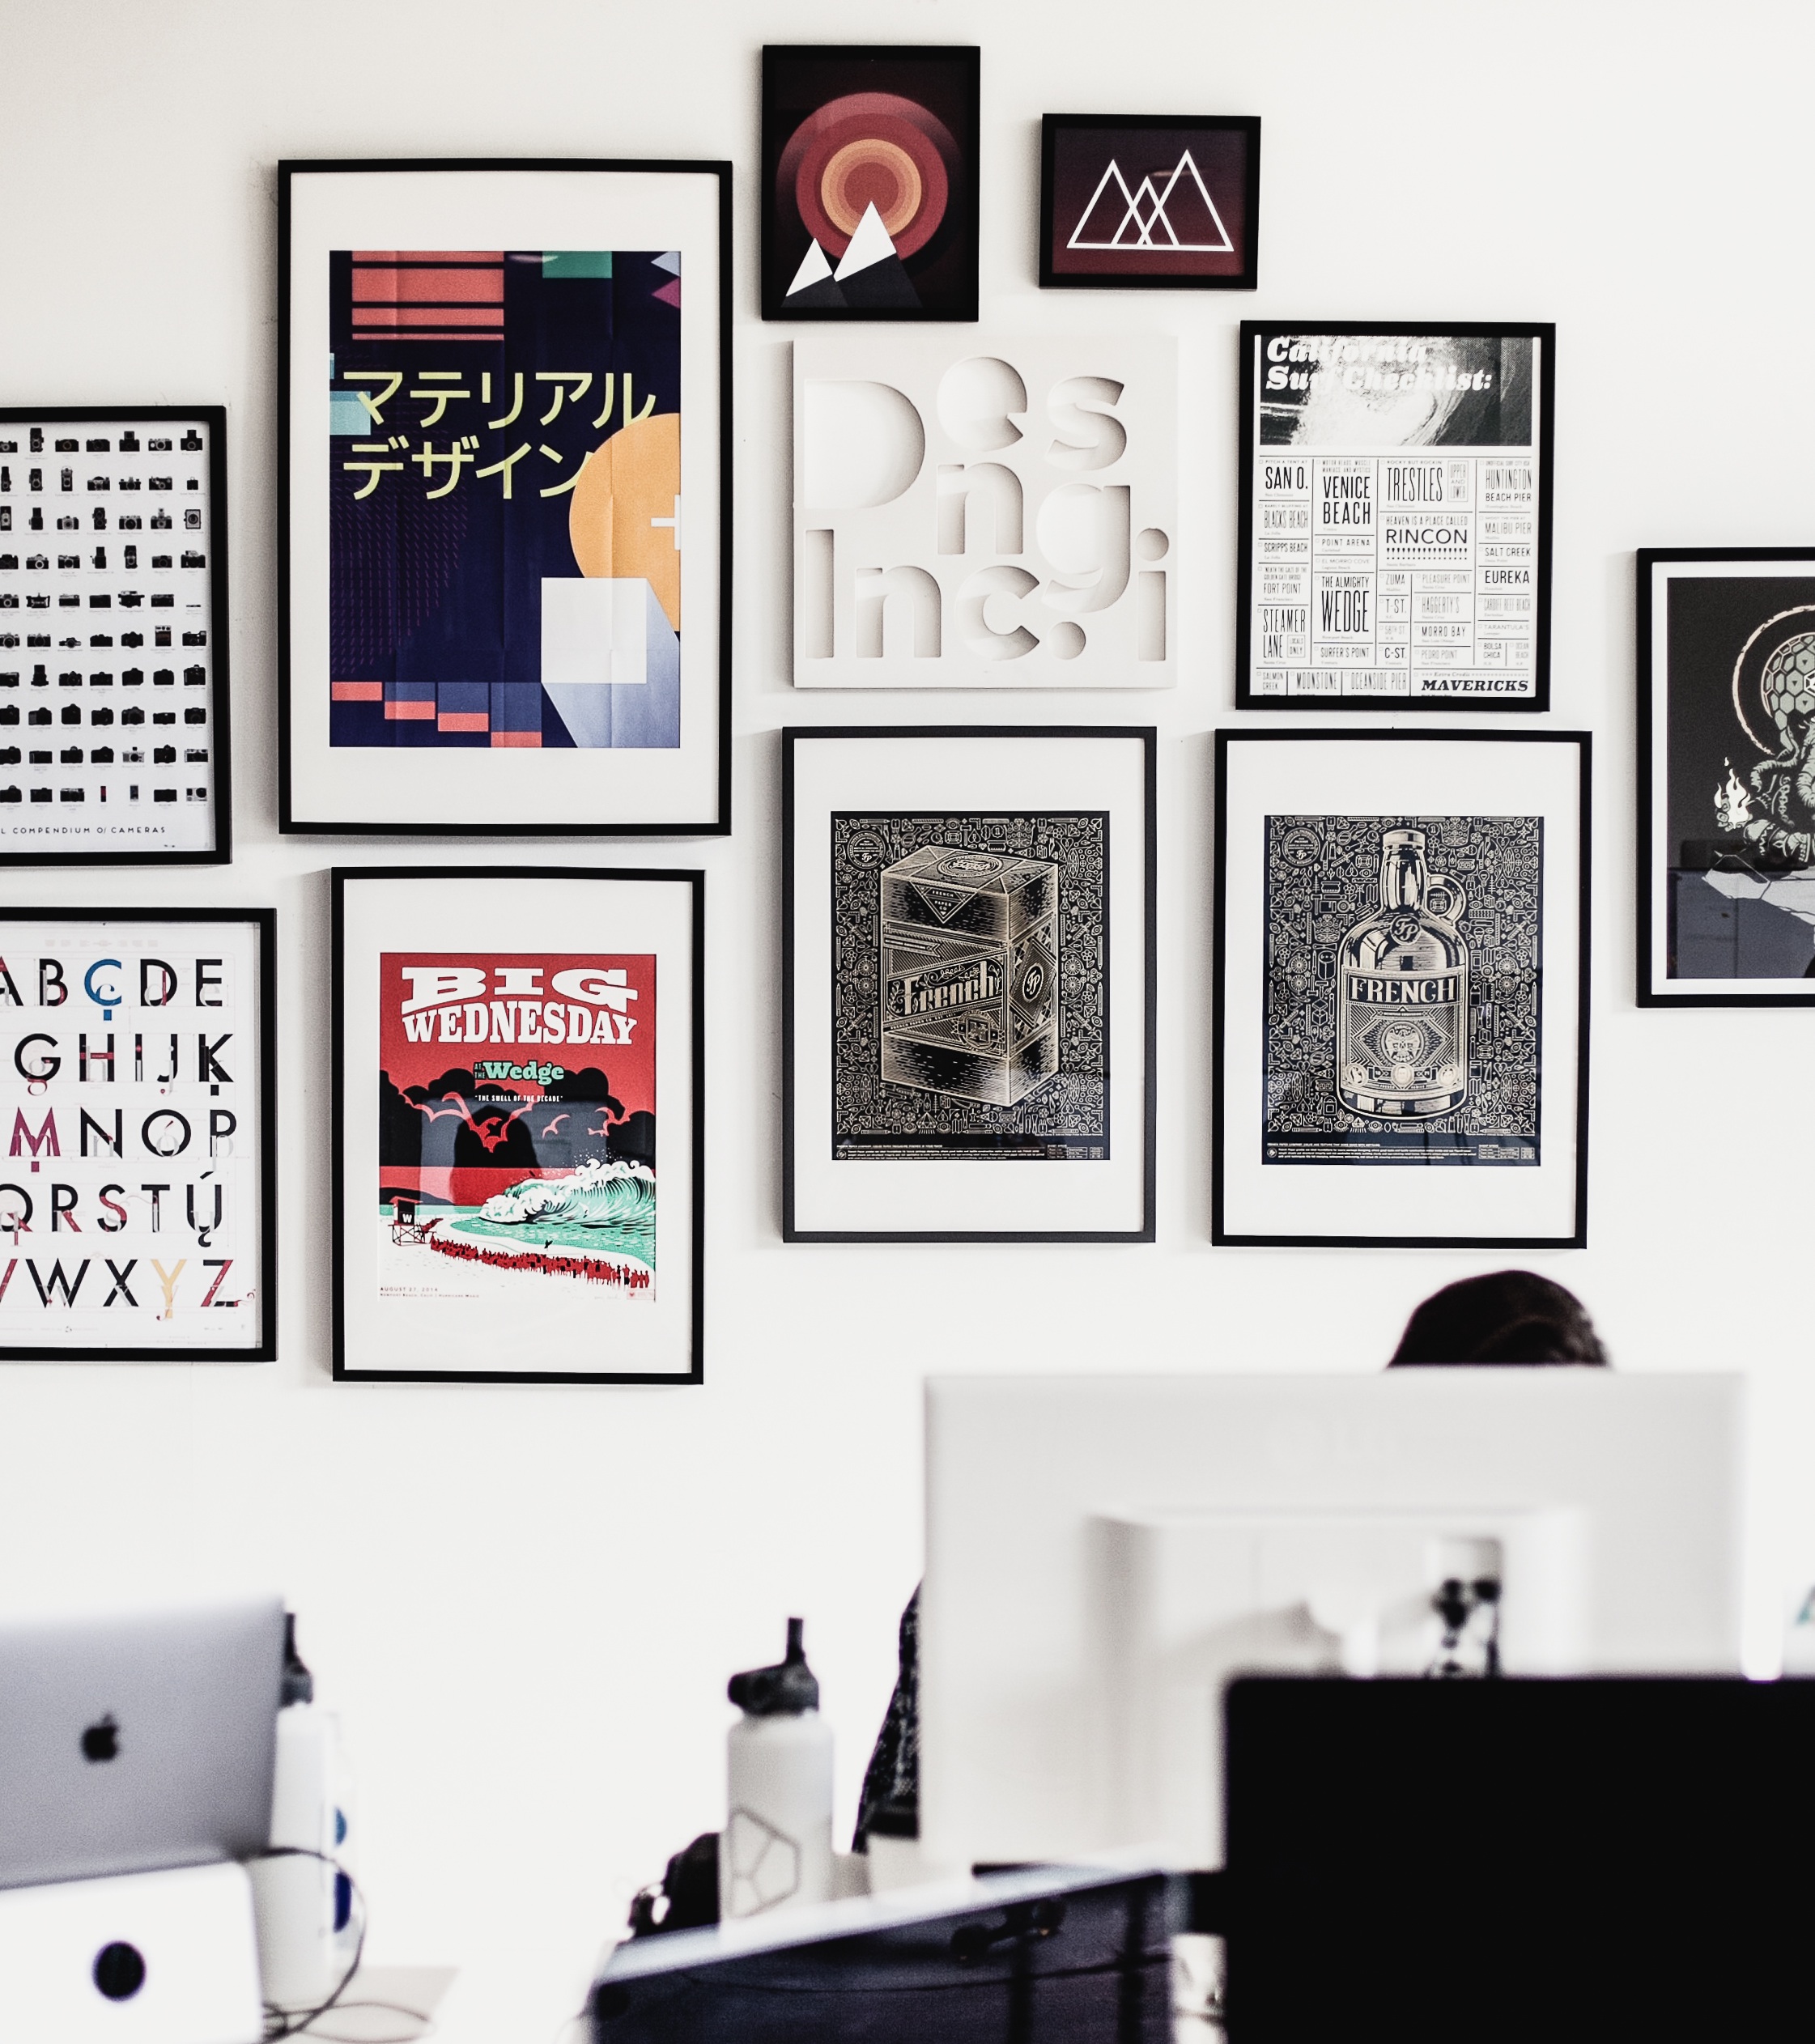
mac, working, workspace, office, brand, art, peson, illustration, design, picture frame, modern art